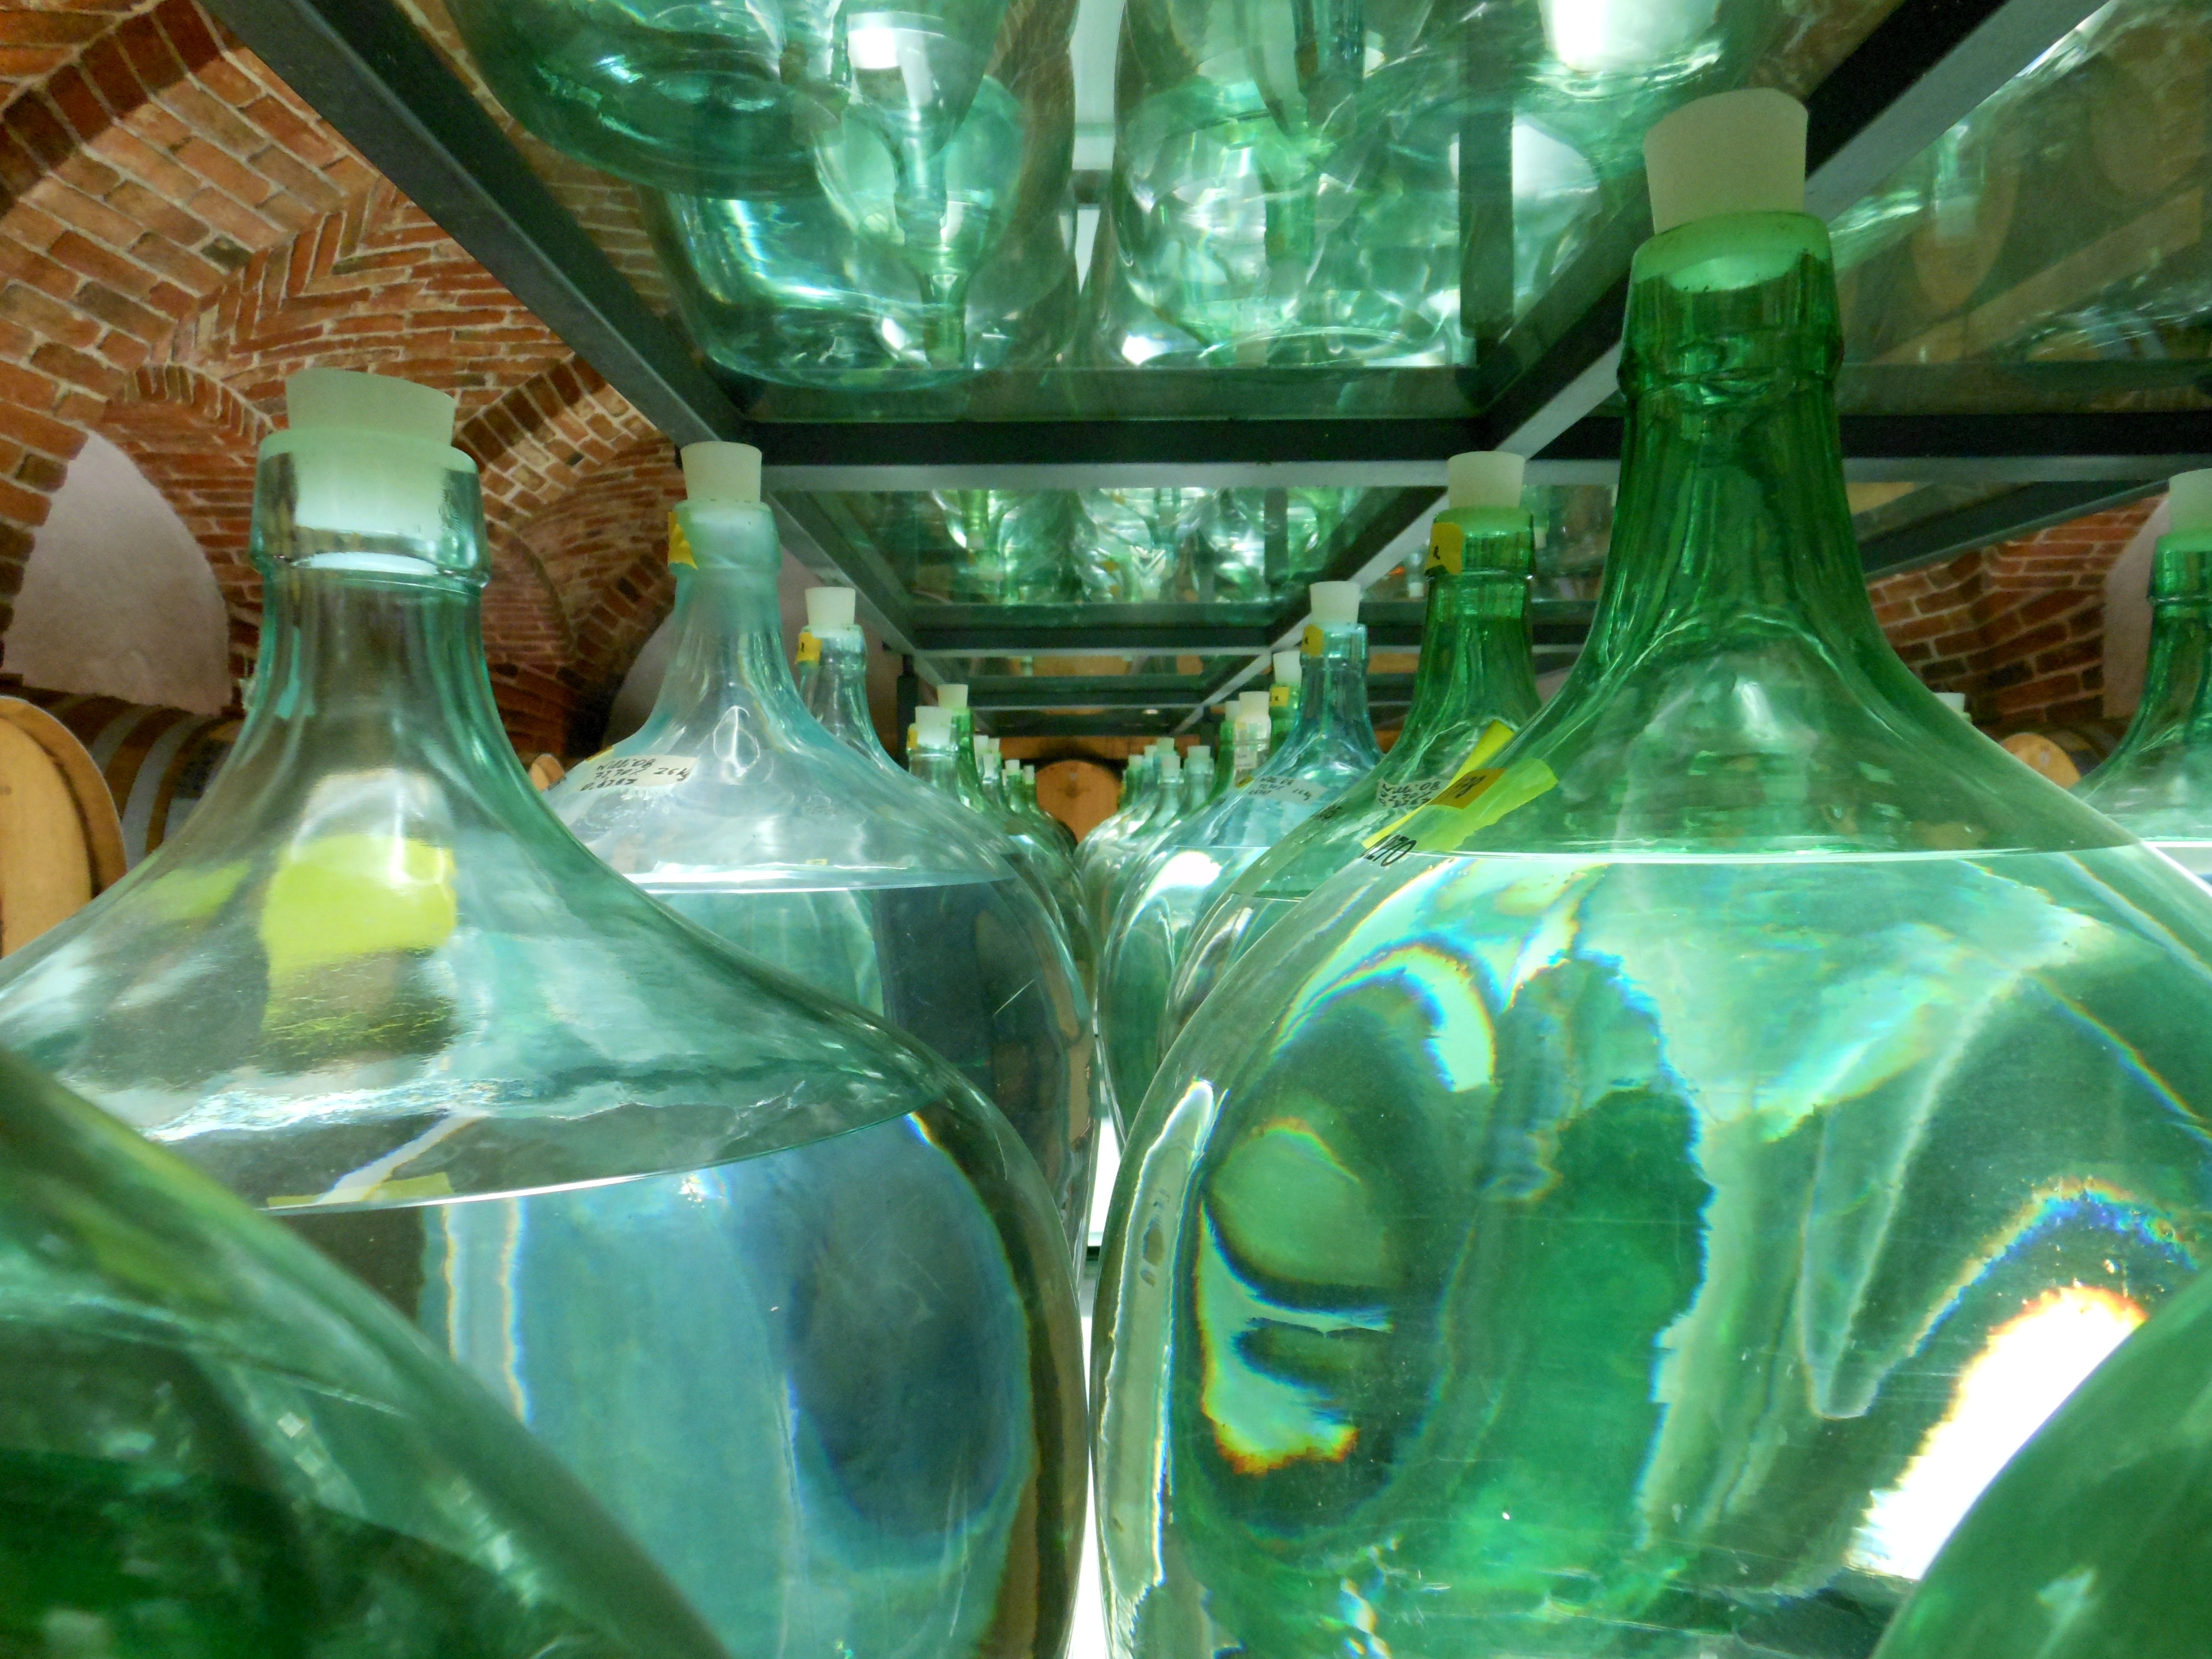
glass, green, bottle, alcohol, bottles, stock, green glass, drinkware